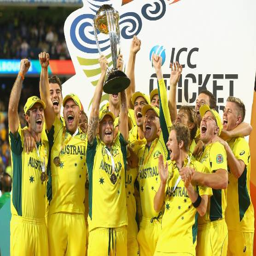
cricket player and the cricket team celebrate after beating cricket team to win soccer league .